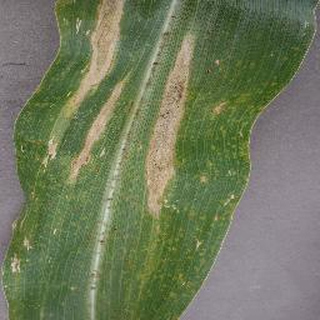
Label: corn_northern_leaf_blight